Norddeutscher Lloyd

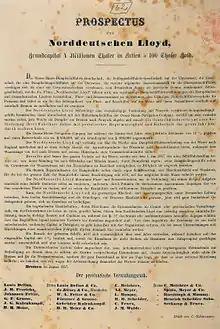
1857 NDL prospectus announcing formation of the company and offering stock for sale

The company was founded by the Bremen merchants Hermann Henrich Meier and Eduard Crüsemann on 20 February 1857, after the dissolution of the New York based Ocean Steam Navigation Company, a joint German-American enterprise. The new shipping company had no direct association with the British maritime classification society Lloyd's Register, but by the mid-19th century, "Lloyd" was commonly used to refer to NDL (an earlier user of the term in the same context was the Trieste-based Österreichischer Lloyd, originally intended to be modelled on Lloyd's of London).